Engadin

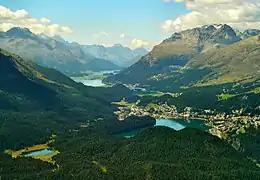
The lakes of the upper Engadine and the town of St. Moritz

The Engadin or Engadine is a long high Alpine valley region in the eastern Swiss Alps in the canton of Graubünden in southeasternmost Switzerland with about 25,000 inhabitants. It follows the route of the Inn from its headwaters at Maloja Pass in the southwest running roughly northeast until the Inn flows into Austria, little less than one hundred kilometers downstream. The En/Inn subsequently flows at Passau into the Danube, making it the only Swiss river to drain into the Black Sea. The Engadine is protected by high mountain ranges on all sides and is famous for its sunny climate, beautiful landscapes and outdoor activities.